Iran–Iraq War

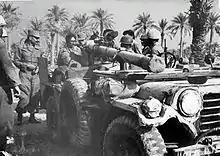
Iranian President Abolhassan Banisadr, who was also commander-in-chief, inspecting a Jeep-mounted 106mm recoilless anti-tank gun

By September 1980, the revolutionary government had purged some 12,000 officers of all levels from the army. These purges drastically reduced the Iranian military's operational capacities.